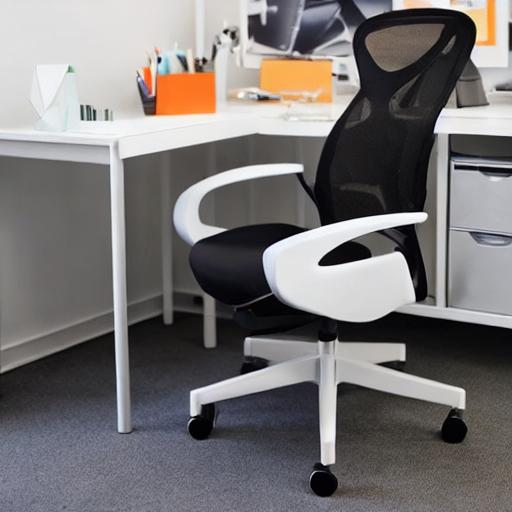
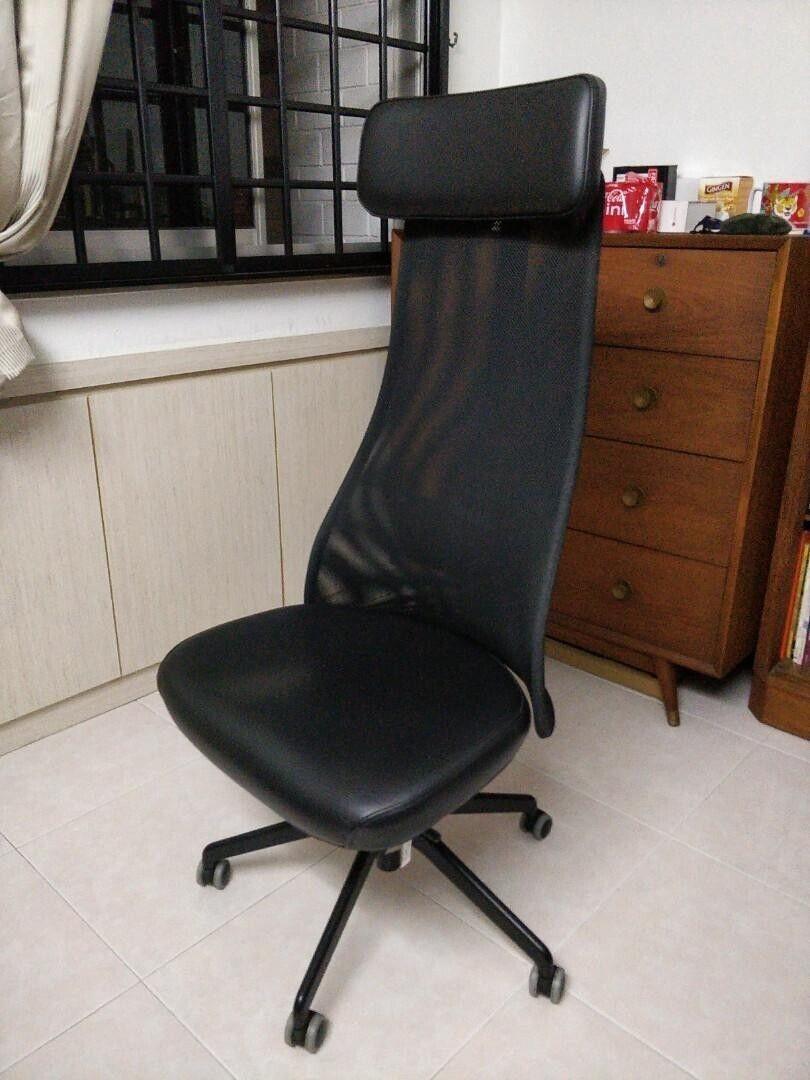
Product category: items_chair
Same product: no